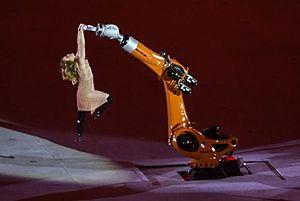
La cérémonie d'ouverture des Jeux paralympiques d'été de 2016 a eu lieu dans la soirée du 7 septembre 2016 au stade Maracanã à Rio de Janeiro.